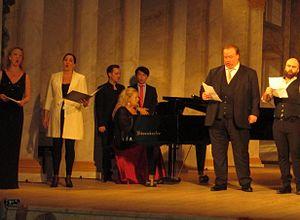
Katarina Esmé Marie Karnéus est une chanteuse d'opéra mezzo-soprano suédoise. Après avoir remporté le concours BBC Cardiff Singer of the World et est active dans les principaux théâtres d'opéra du monde, tels que le Metropolitan Opera et l'Opéra de Paris.